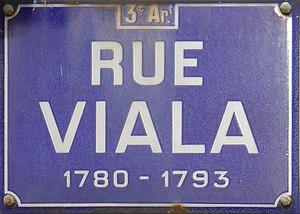
Plaque de la rue Viala à Lyon 3eme
La rue Viala est une rue située dans le 3ᵉ arrondissement de Lyon – quartier de Montchat – dont le nom rend hommage au jeune révolutionnaire Joseph Agricol Viala.